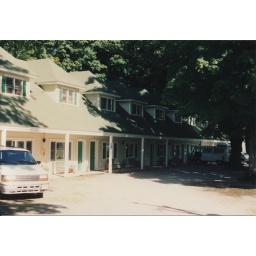
there's our VW bus under the tree